Nuragic civilization

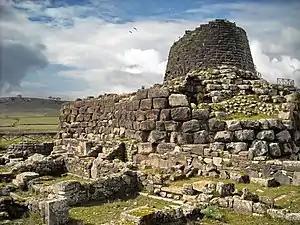
Nuraghe Santu Antine in Torralba

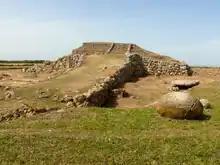
Pre-Nuragic complex of Monte d'Accoddi

The Nuragic civilization, also known as the Nuragic culture, formed in the Mediterranean island of Sardinia, Italy in the Bronze Age. According to the traditional theory put forward by Giovanni Lilliu in 1966, it developed after multiple migrations from the West of people related to the Beaker culture who conquered and disrupted the local Copper Age cultures; other scholars instead hypothesize an autochthonous origin. It lasted from the 18th century BC (Middle Bronze Age), up to the Iron Age or until the Roman colonization in 238 BC. Others date the culture as lasting at least until the 2nd century AD, and in some areas, namely the Barbagia, to the 6th century AD, or possibly even to the 11th century AD.